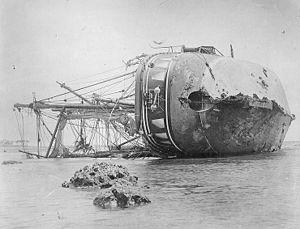
La SMS Adler est une canonnière de la Marine impériale allemande, appartenant à la classe Habicht, qui fut lancée le 3 novembre 1883 à Kiel. Sa sister-ship est la SMS Möwe.